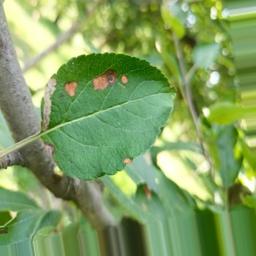
Label: Alternaria